Beaune Altarpiece

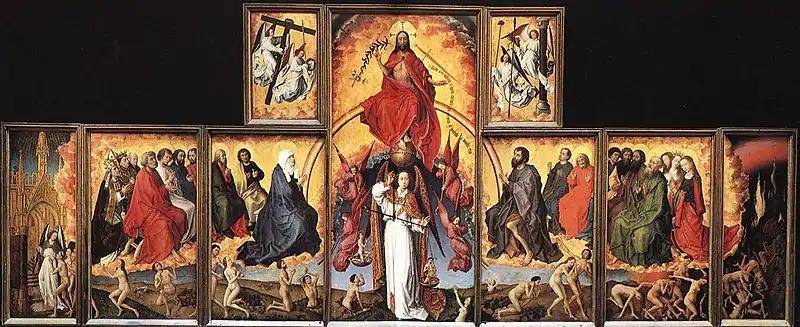
The "Beaune Altarpiece", c. 1443–1451. 220 cm × 548 cm (excluding frames). Oil on oak, Hospices de Beaune, interior view

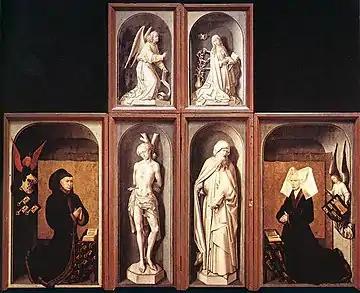
The view with the wings folded of six panels with the donors kneeling in the far wings

The Beaune Altarpiece (or The Last Judgement) is a large polyptych 1443–1451 altarpiece by the Early Netherlandish artist Rogier van der Weyden, painted in oil on oak panels with parts later transferred to canvas. It consists of fifteen paintings on nine panels, of which six are painted on both sides. Unusually for the period, it retains some of its original frames.